Bymarka

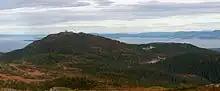
Gråkallen mountain seen from Storheia.

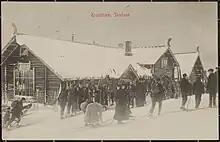
Cross country skiing has for a long time been popular among the Trondheim population. There are several manned cafees in traditional cabin style in Bymarka.

Bymarka is situated to the west of the city center and has an area of , with more than of walking tracks. Bymarka is very popular for cross-country skiing in the winter, and for walks, hiking or jogging in the summer. There is a golf course on the fringe near the city. Bymarka borders the Byåsen district, and can be reached by the Gråkall Line tram line or by car.